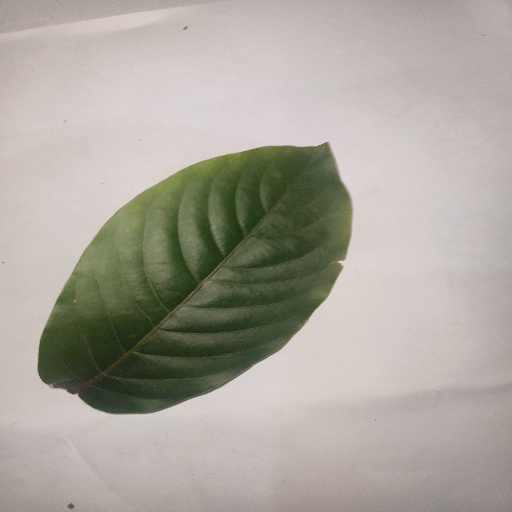
Species: HariTaki
Leaf condition: Healthy Leaf